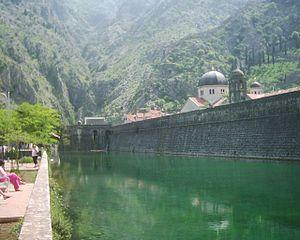
Kotor est une ville et une municipalité du Monténégro. En 2003, la ville comptait 1 331 habitants et la municipalité 23 481.